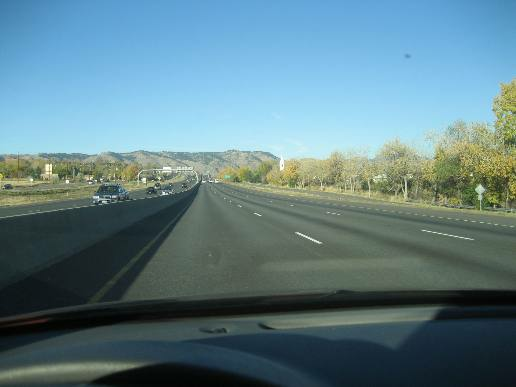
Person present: No